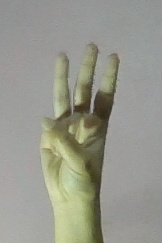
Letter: thaa